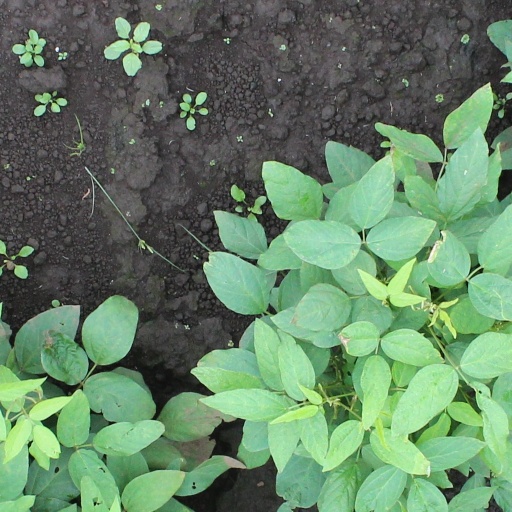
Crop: soybean